Danielle Brooks

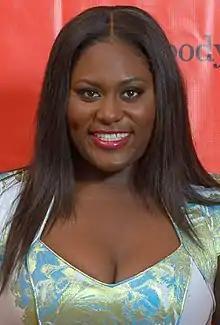
Brooks in 2014

Danielle Brooks (born September 17, 1989) is an American actress. After studying drama at the Juilliard School she earned her breakthrough in television before expanding to theater and film. She has received a Grammy Award as well as nominations for an Academy Award, a British Academy Film Award, a Primetime Emmy Award, and a Tony Award.